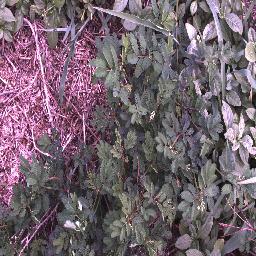
Label: negative